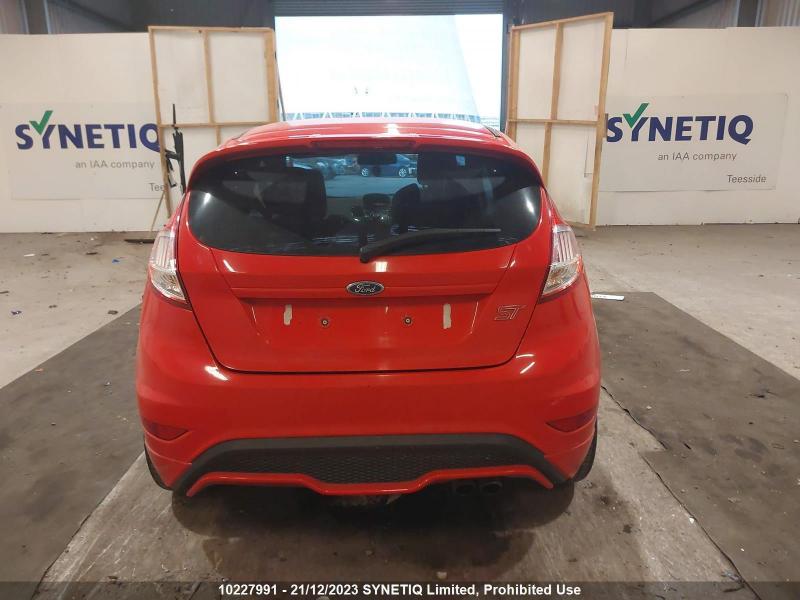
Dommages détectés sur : plaque d'immatriculation arrière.
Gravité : majeur